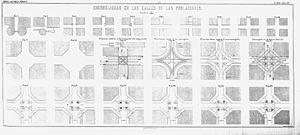
Le plan Cerdà est un plan de réforme, d'aménagement et d'extension urbaine de la ville de Barcelone proposé en 1860 par Ildefons Cerdà. C'est un plan hippodamien avec une structure quadrangulaire, régulière et ouverte. Ce projet est à l'origine de la renaissance de la cité comtale.